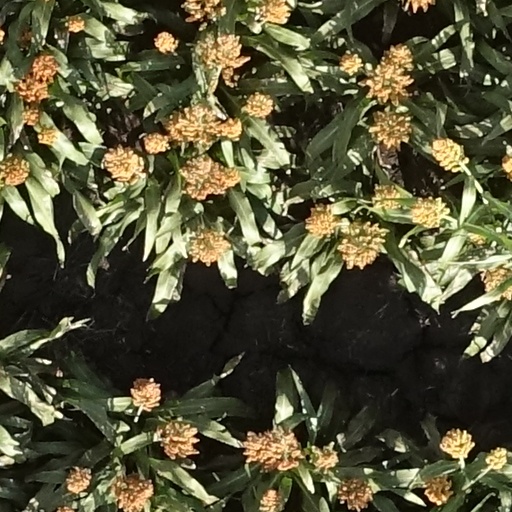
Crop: sorghum